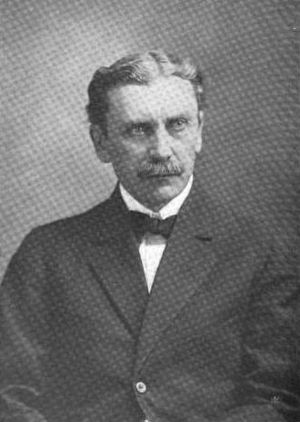
James Mooney
James Mooney var en amerikansk etnolog der boede flere år hos cherokeserstammen. Han gennemførte større undersøgelser af de sydøstlige indianere, såvel som af indianerne fra Great Plains. Hans mest berømte værk, var de studier han gennemførte af Ghost Dance efter Sitting Bulls død i 1890. Ghost Dance var en religiøs bevægelse, udbredt blandt forskellige grupper af oprindelige amerikanere i det 19. århundrede. Desuden skrev han bøgerne The Sacred Formulas of the Cherokees og Myths of the Cherokee, som udkom i henholdsvis 1891 og 1900. Alle bøgerne blev udgivet af US Bureau of American Ethnology, som Mooney arbejdede for. En stor del af Mooneys arbejde findes i dag kun i manuskriptform og er aldrig udgivet. Mange af Mooneys efterladte papirer findes i dag i forskellige samlinger, fx Smithsonian Institutions Department of Anthropology på National Museum of Natural History, og Department of Anthropologys Field Museum of Natural History og andre steder.